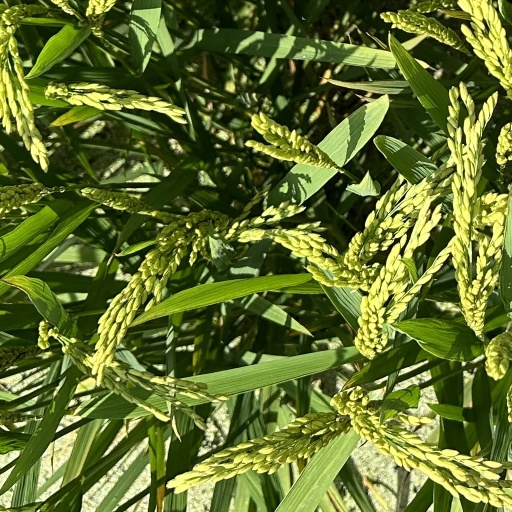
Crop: rice